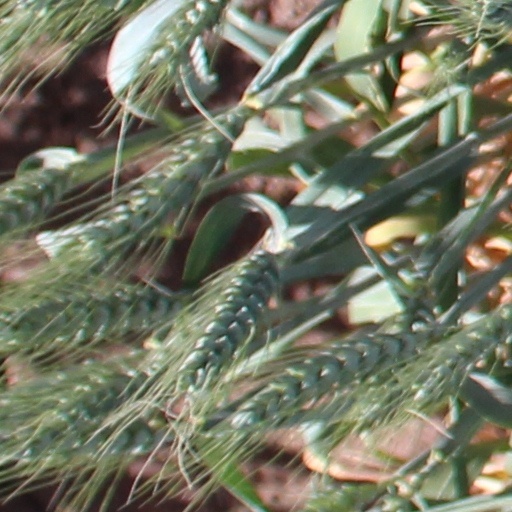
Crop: wheat